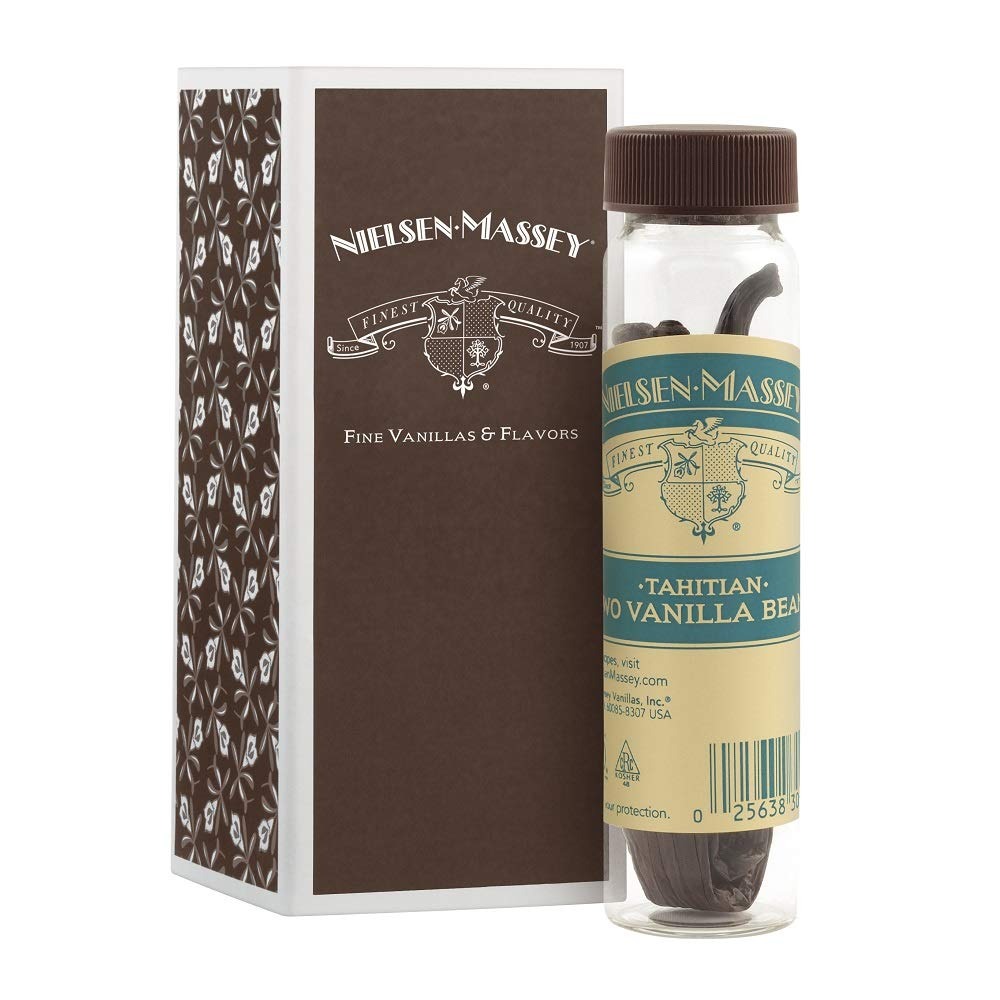
Item Name: Nielsen-Massey Tahitian Vanilla Beans for Baking and Cooking, 2-Bean Vial
Bullet Point 1: Our hand-cured Tahitian Vanilla Beans are grown on small farms in Tahiti's top growing regions and boast a delicate, layered flavor profile – fruity and floral with cherry-like after-tones.
Bullet Point 2: Family owned and operated for over a century, we are trusted and loved by Michelin-Starred chefs, avid foodies, and home cooks alike for our true-to-bean taste, superior quality, and commitment to supporting our vanilla farming communities.
Bullet Point 3: Our Small Batch, Cold Process preserves more natural vanilla flavors and ensures maximum extraction
Bullet Point 4: All-Natural, Allergen-Free, Non-GMO Project Verified and Certified Kosher and Gluten-Free
Bullet Point 5: 1 whole vanilla bean = 1 Tbsp. vanilla extract = 1 Tbsp. vanilla bean paste = 1 Tbsp. vanilla powder
Product Description: Nielsen-Massey Vanillas has been sharing the world’s finest, sustainably sourced flavors from our family to yours for more than a century. Culinary professionals and home cooks agree, you can taste the difference. Nielsen-Massey Tahitian Vanilla Beans are cultivated and cured in Tahiti’s best growing regions, Tahitian Vanilla Beans are hand-selected for their premium quality. Each Grade A premium vanilla bean is hand-picked and hand-cured to bring the most full-spectrum flavor to your dishes. These plump, moist beans have a floral and fruity flavor with cherry-like after-tones. The vanilla seeds add gourmet visual delight to a variety of applications from ice cream to salad dressings. Since this vanilla is susceptible to heat, it’s best in cold or frozen dishes. We’re food lovers and flavor perfectionists; let us be your personal sous chef and turn your kitchen into your playground.
Value: 1.0
Unit: Count

Price: 26.95